ALF Products

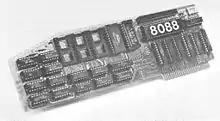
ALF's 8088 processor card for the Apple II

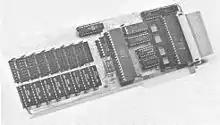
ALF's memory card for their AD8088 Processor Card

In June 1982, ALF began selling a card for the Apple II that added an Intel 8088 processor, the same processor as used in the IBM PC which had been introduced nine months earlier. Since the Apple II had only an 8-bit processor running at 1.023 MHz, ALF's AD8088 with its 16-bit processor running at 5 MHz allowed for much faster operations. An optional card, the AD128K, added up to 128K of memory for the 8088 (more than twice the memory available on the Apple II) and/or an Intel 8087 floating-point math coprocessor.